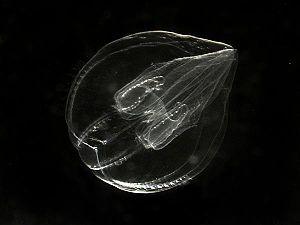
Les cténophores ou cténaires sont des organismes marins carnivores transparents et à symétrie rotationnelle, représentés par près de 150 espèces, répandus dans tous les océans du monde. Ils se déplacent grâce à des cils locomoteurs alignés en 8 rangées sur des plaques ciliées et formant des peignes. Ils constituent une bonne part de la biomasse planctonique mondiale.